Mamie Dillard

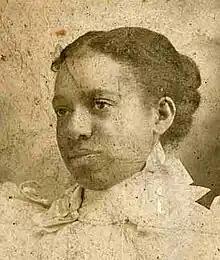

Mary "Mamie" J. Dillard (September 10, 1874 – November 25, 1954) was an American educator, clubwoman and suffragist.